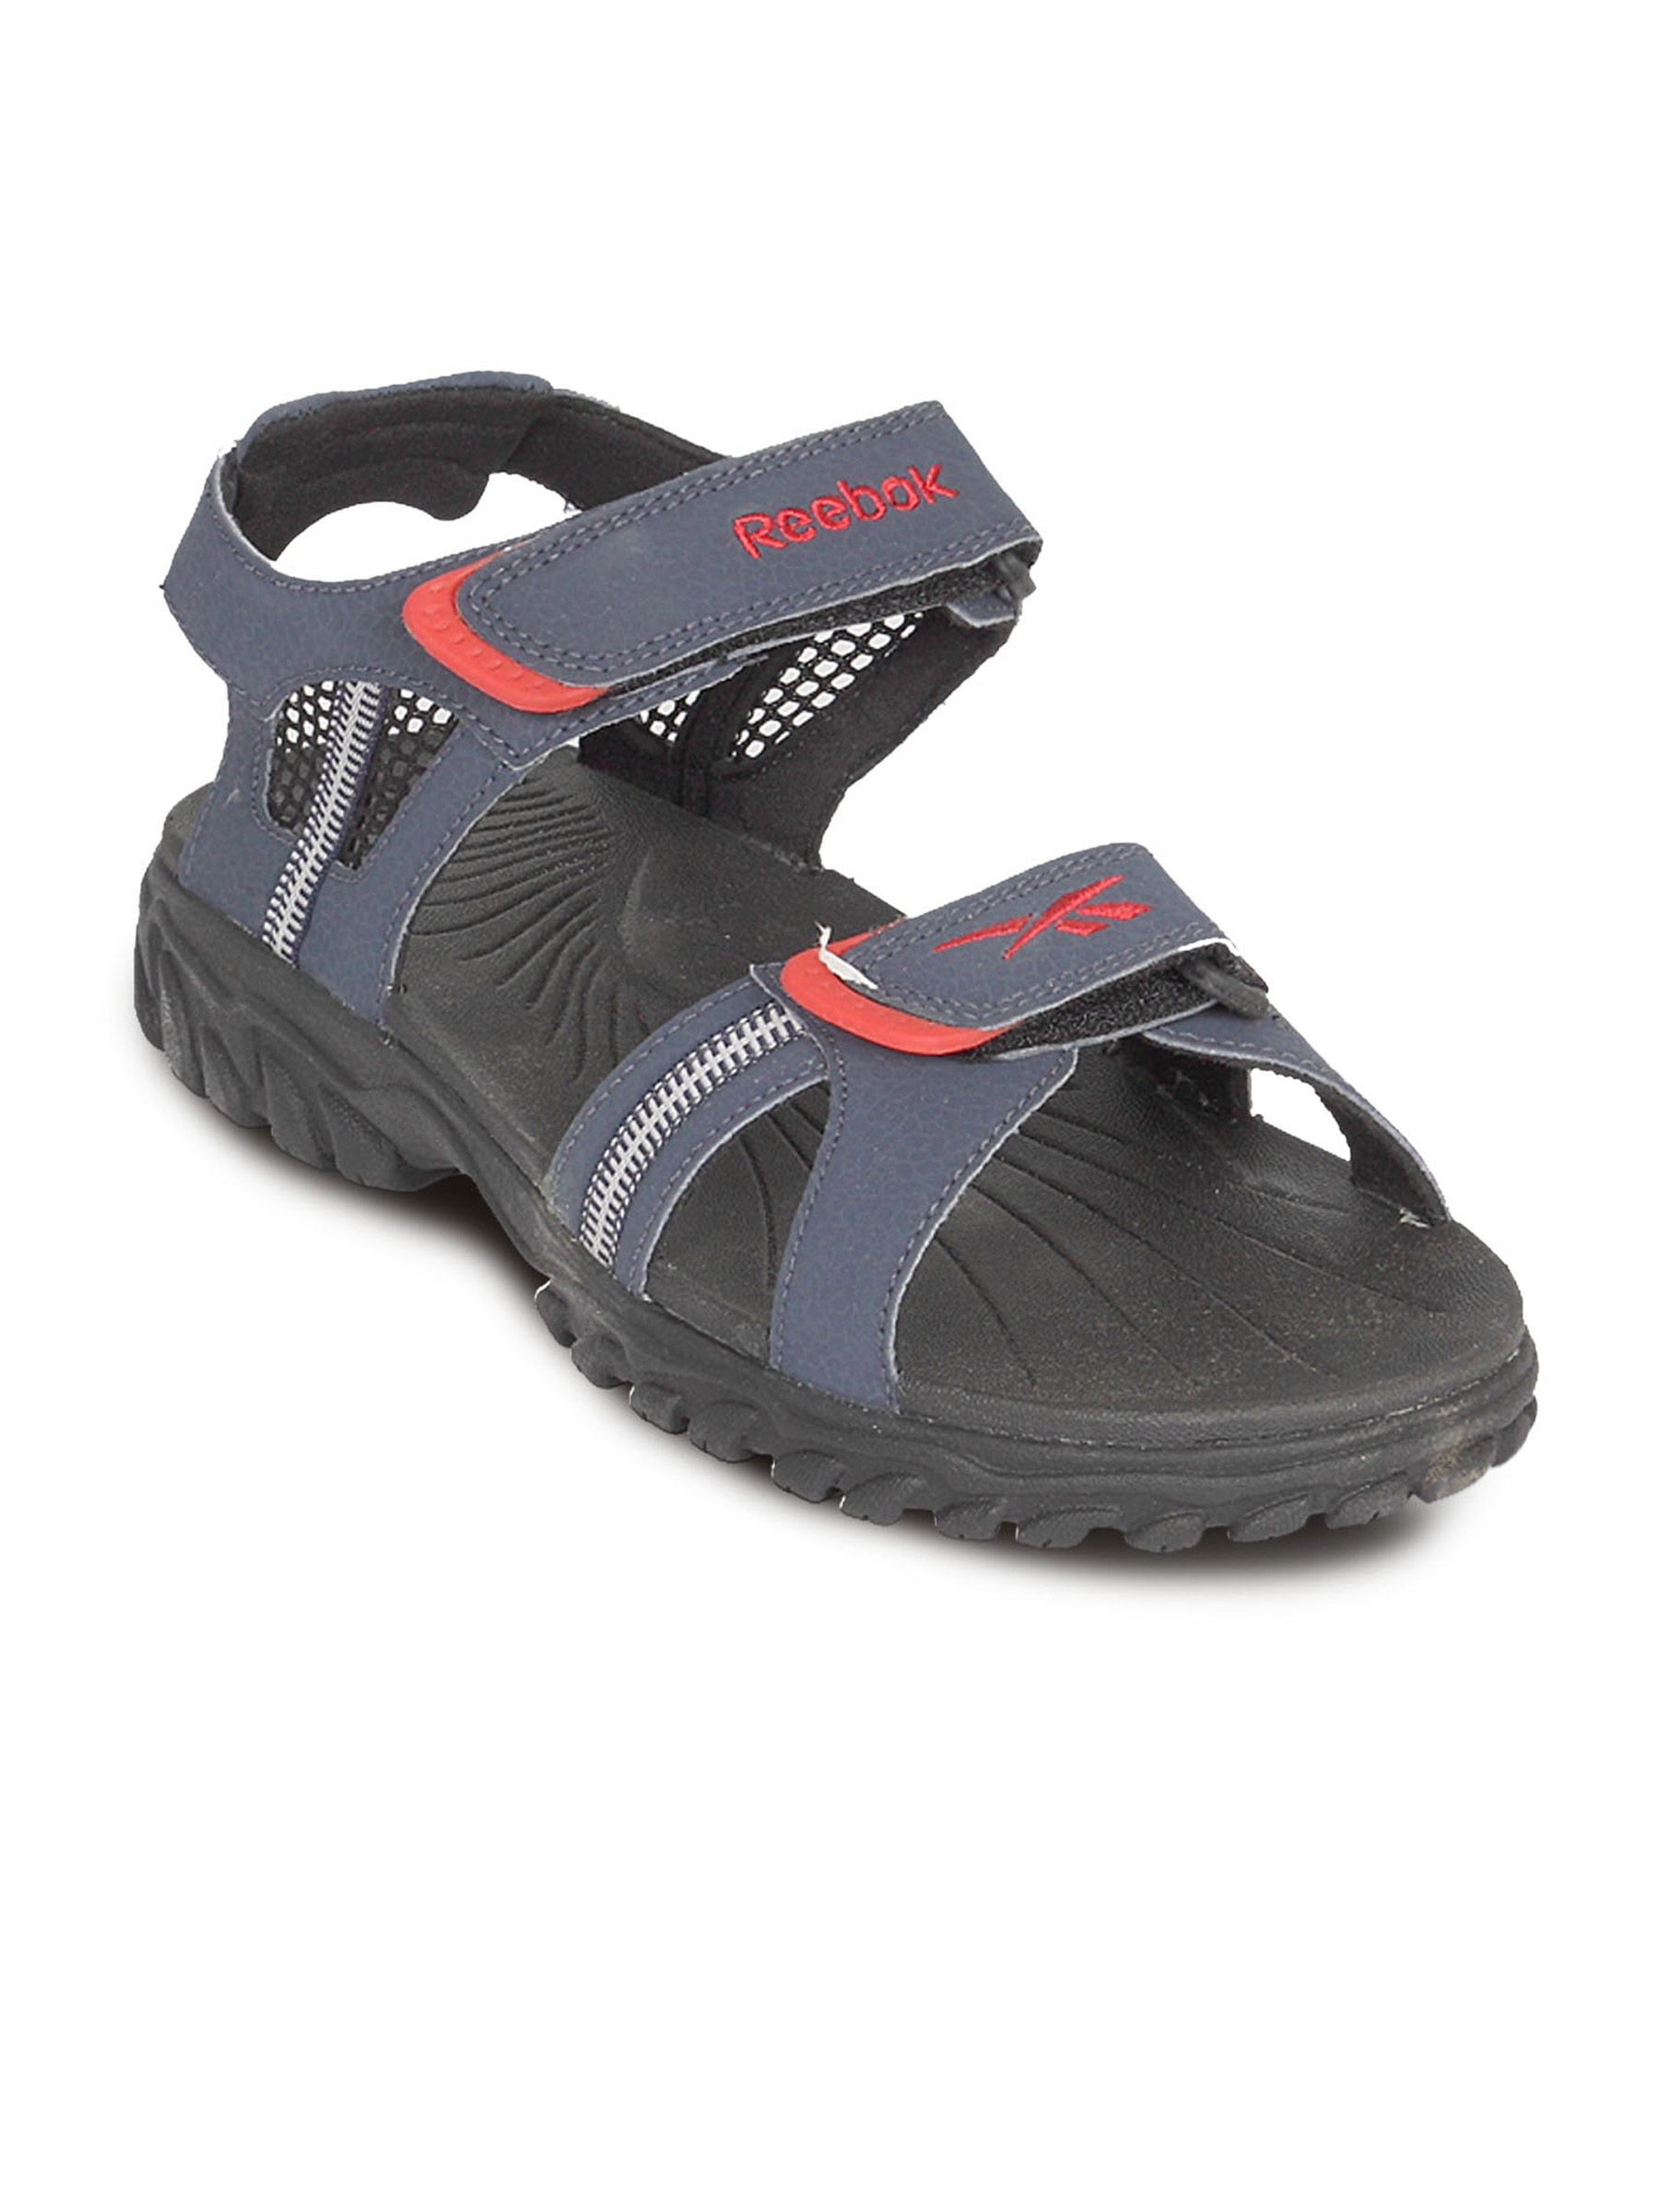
Reebok Men Frazer Navy Floater
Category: Footwear / Sandal / Sandals
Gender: Men
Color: Navy Blue
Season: Summer 2011
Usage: Casual